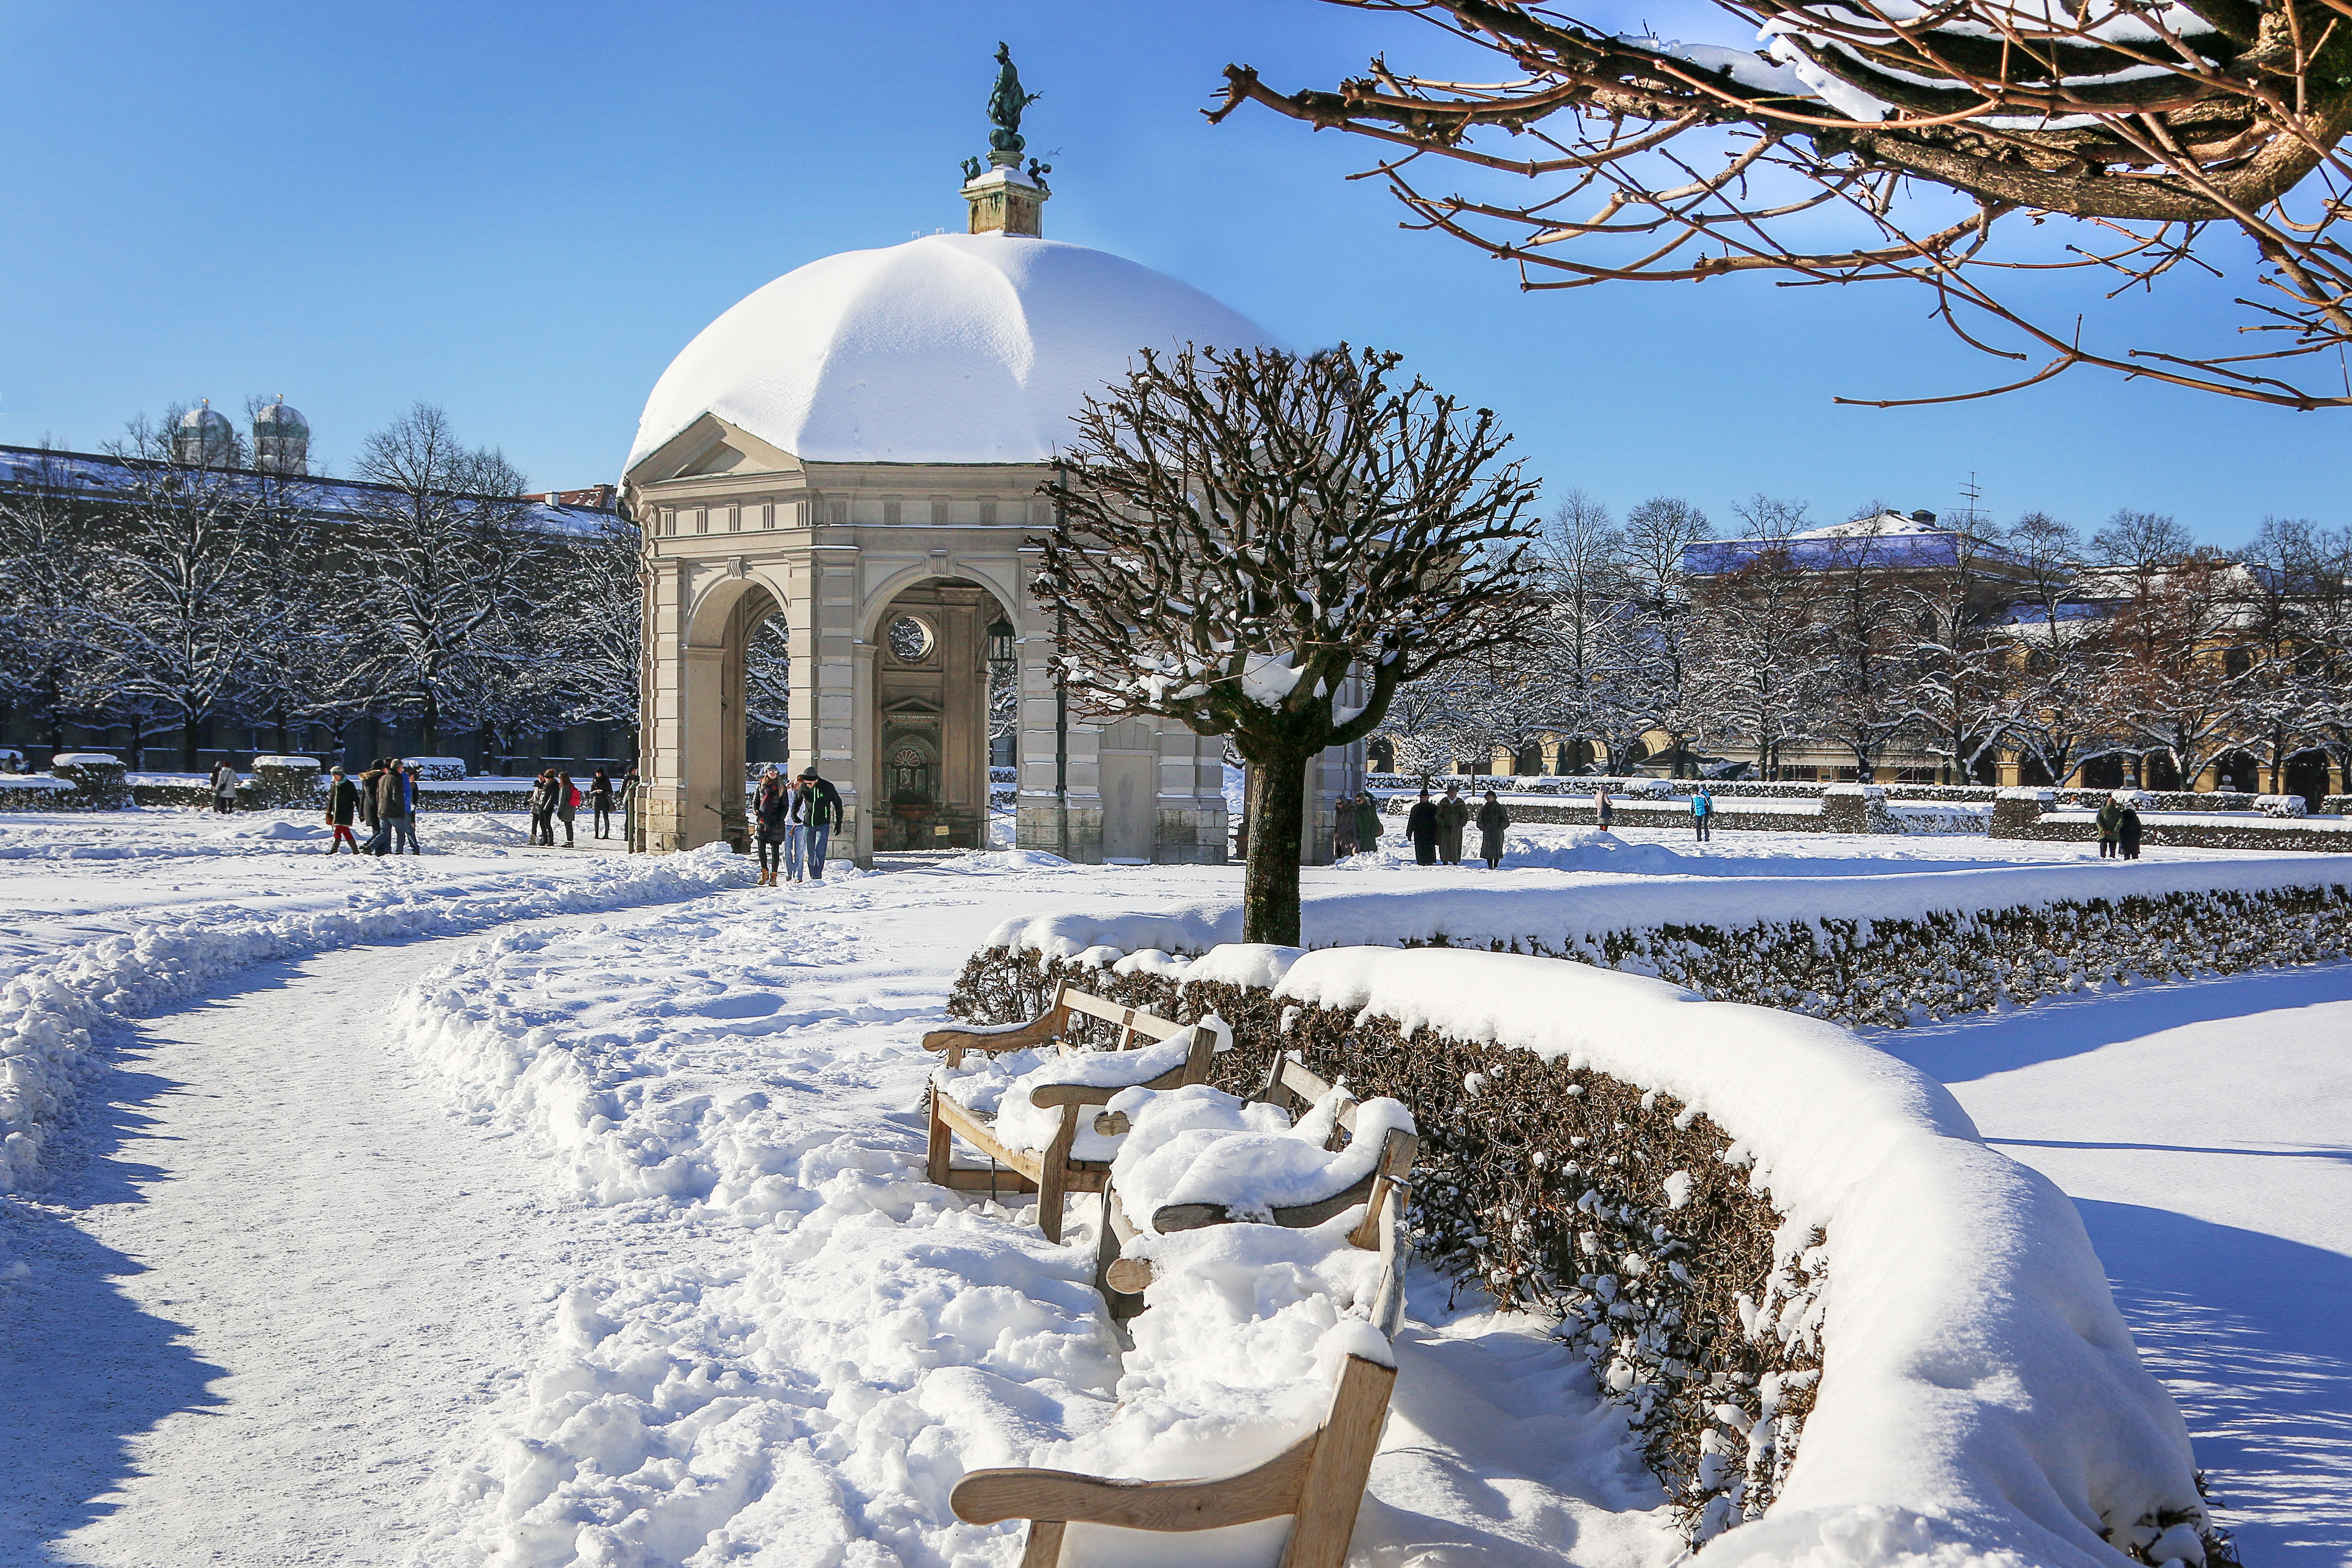
snow, winter, walk, weather, season, bavaria, wintry, munich, freezing, english garden, ice rink, monopteros, landeshaupstadt